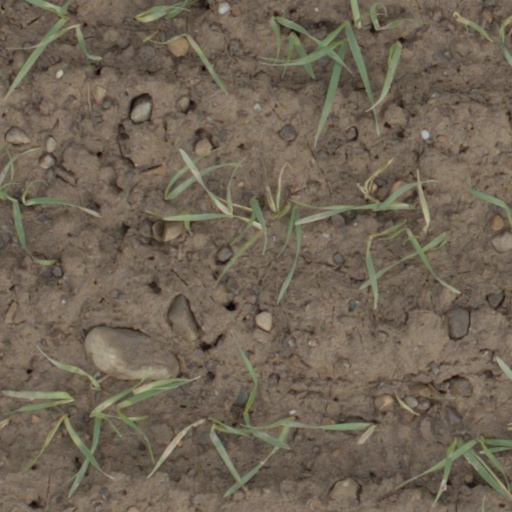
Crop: wheat